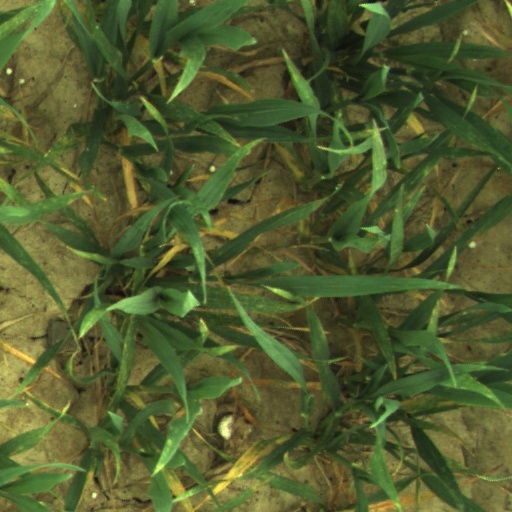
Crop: wheat